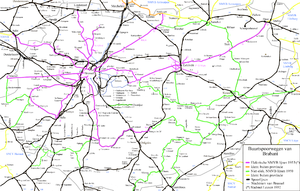
Lignes de tramway de la Société nationale des chemins de fer vicinaux.
La Société nationale des chemins de fer vicinaux ou en néerlandais : Nationale Maatschappij van Buurtspoorwegen, était, en Belgique, la société publique qui reçut dès 1885 pour mission d'établir, à la demande des autorités publiques, des lignes de chemin de fer d'intérêt local ou de tramways sur l'ensemble du territoire belge afin d'offrir un service public de transport nécessaire à la population et à l'activité économique du pays. Un grand réseau de transport public allait rapidement se développer avant la Première Guerre mondiale et évoluer jusqu'à nos jours en délaissant le transport de marchandises, prépondérant aux origines, pour le seul transport de voyageurs et la plupart des lignes de chemin de fer au profit de lignes d'autobus.